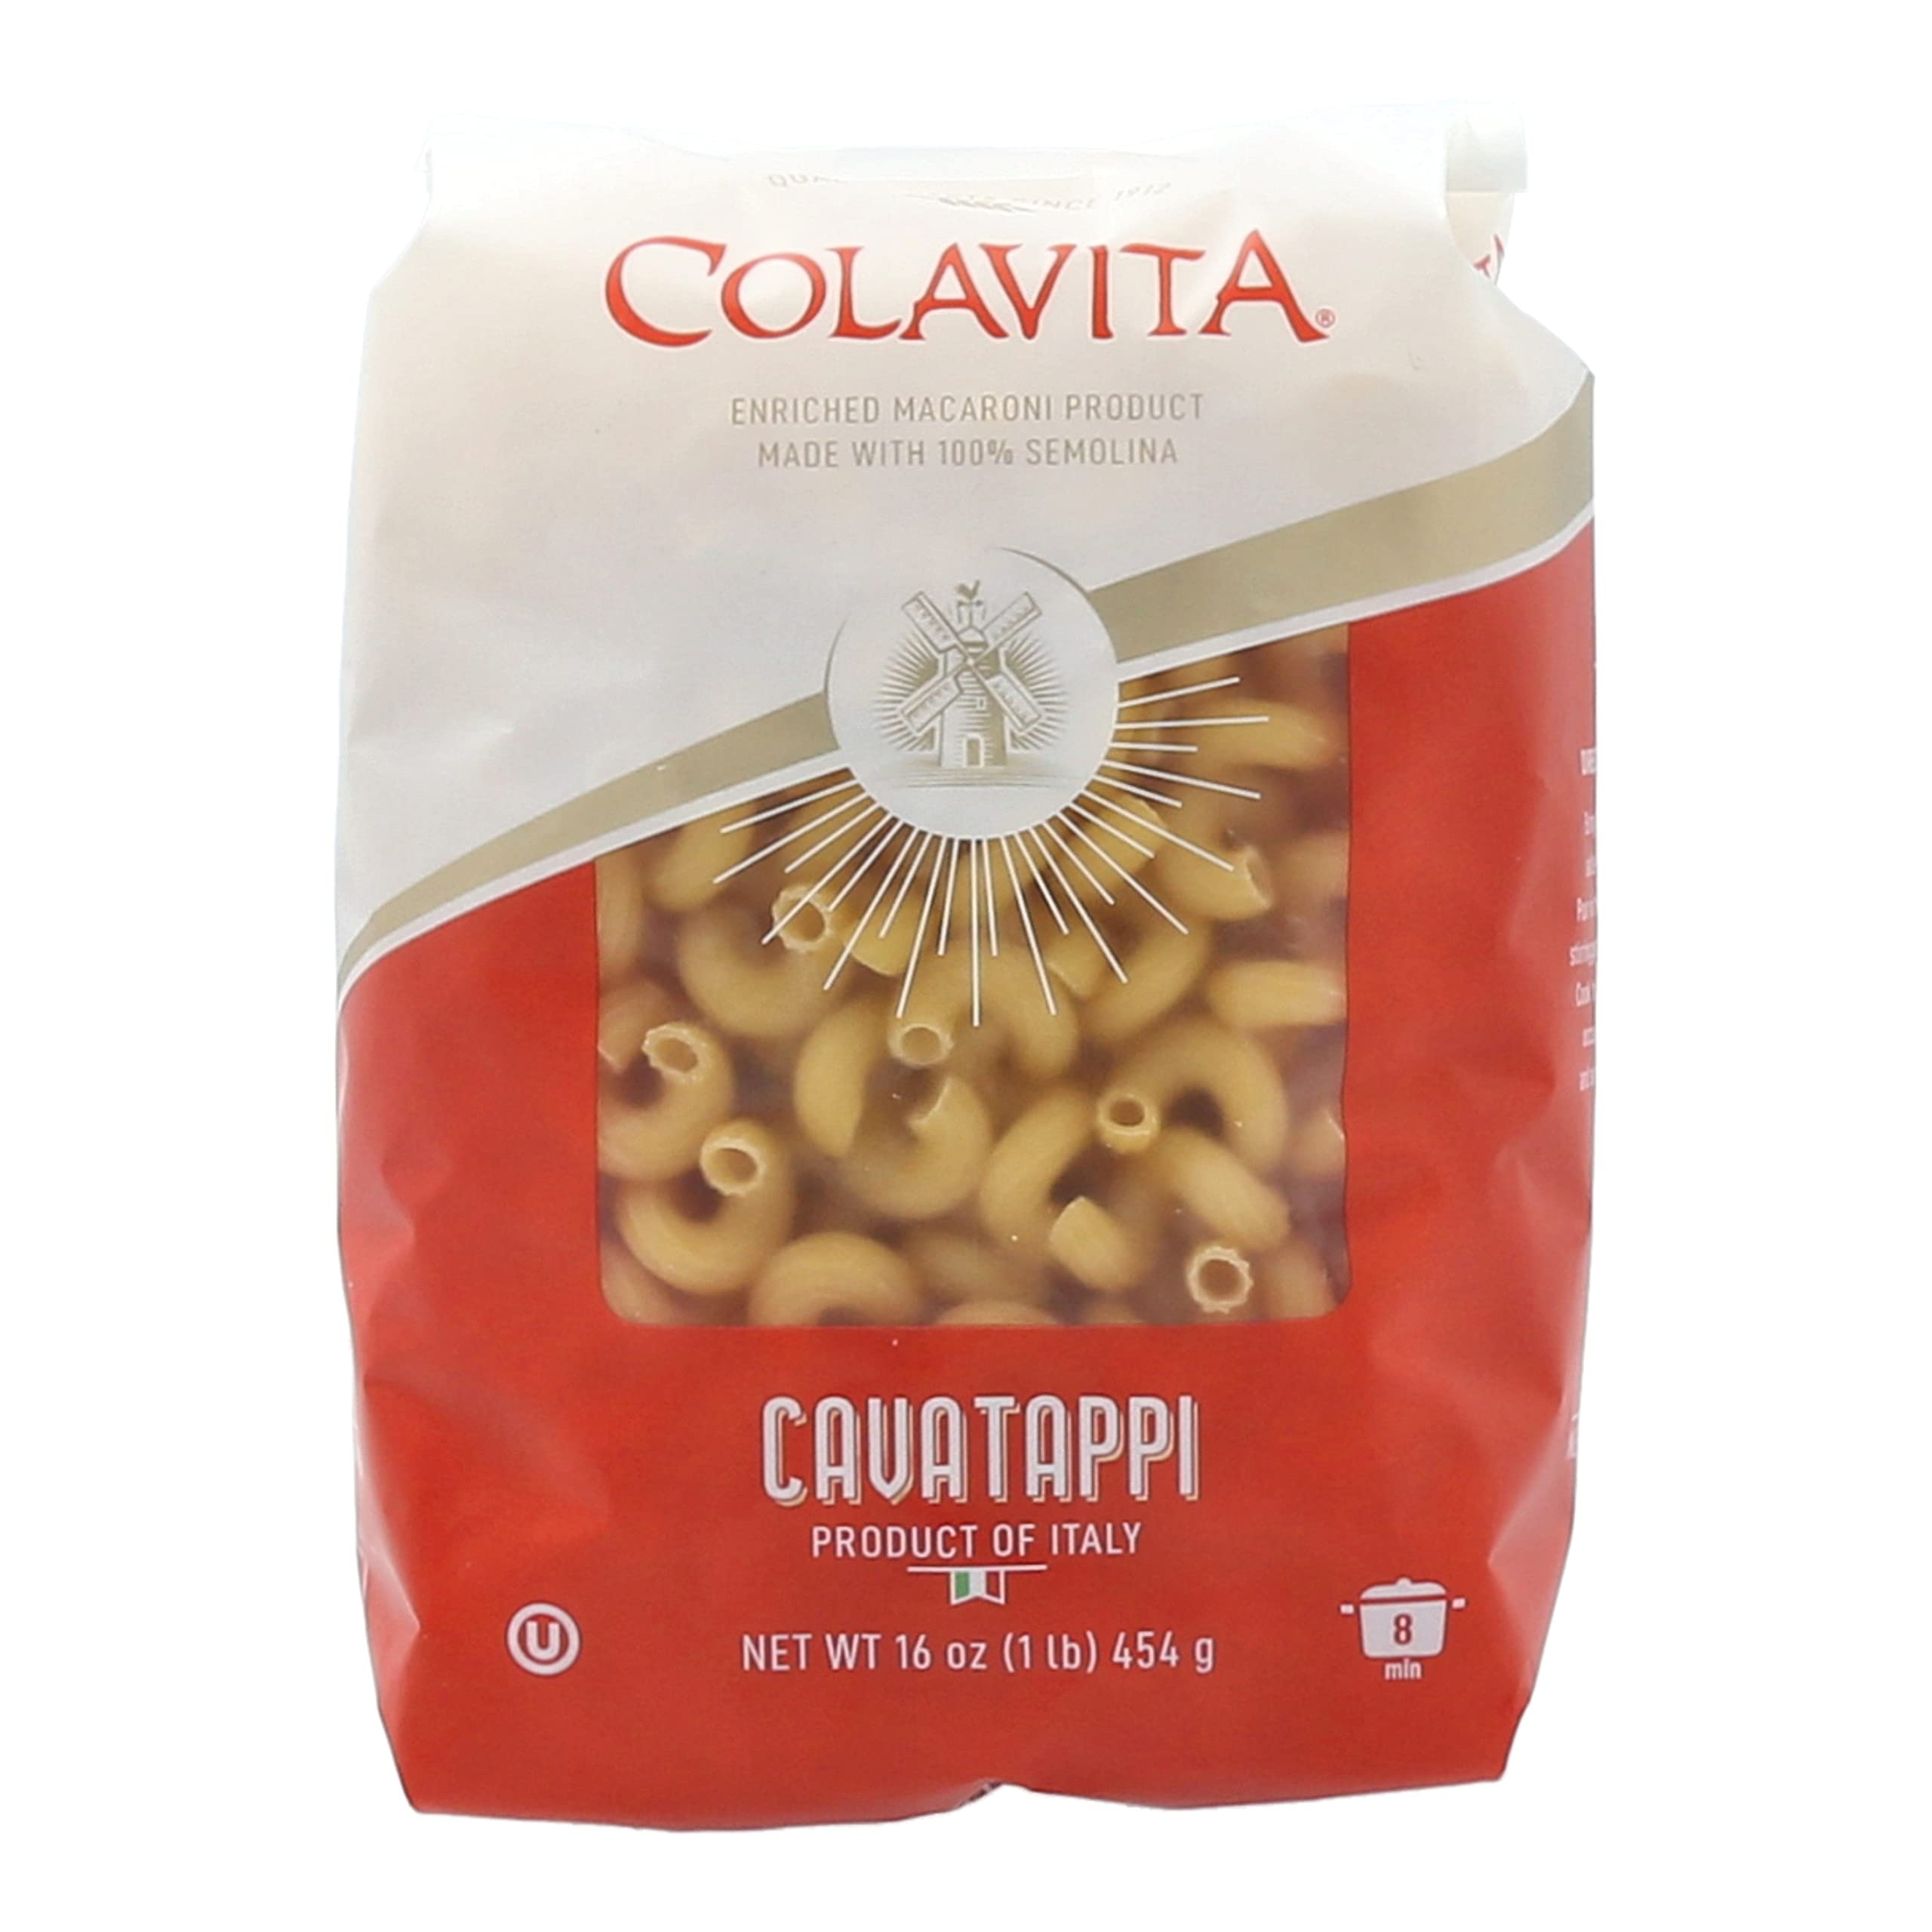
Item Name: Colavita Pasta - Cavatappi, 1 Pound - Pack of 20
Bullet Point 1: 100% durum wheat
Bullet Point 2: A true Italian
Bullet Point 3: Since 1912
Bullet Point 4: Authentic Italian pasta with superb flavor, texture and color
Bullet Point 5: No artificial ingredients
Value: 320.0
Unit: Ounce

Price: 61.955